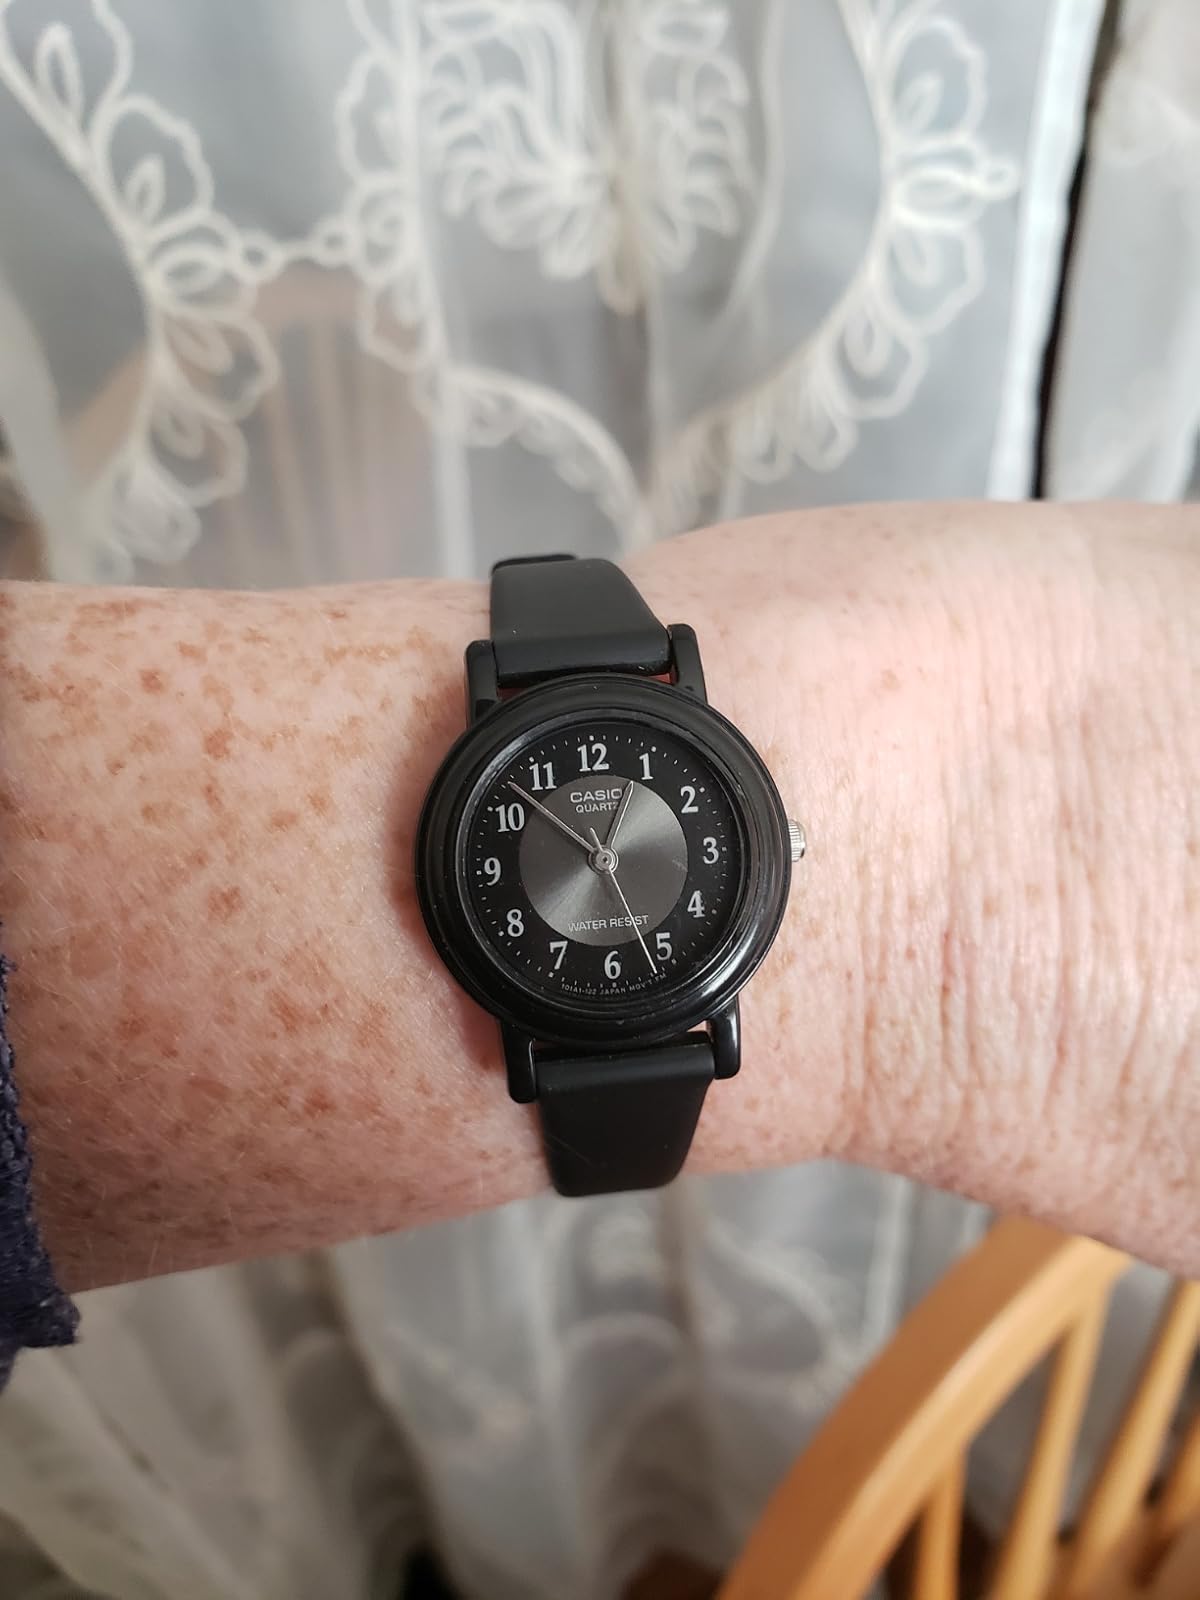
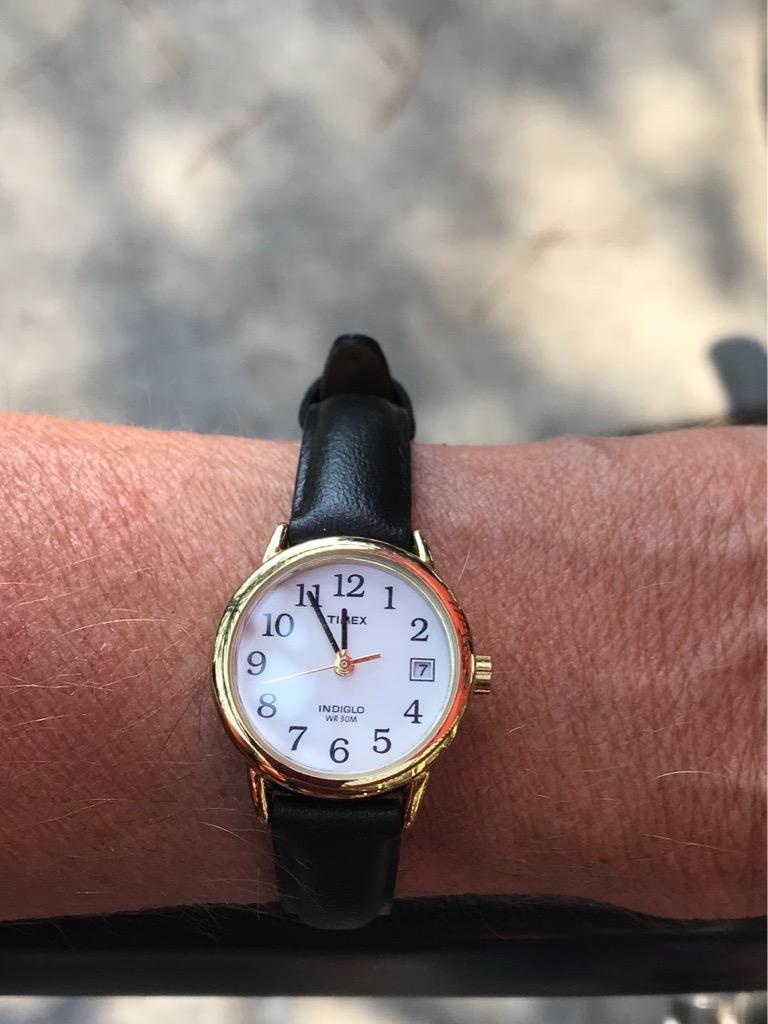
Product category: accessories_watch
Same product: no